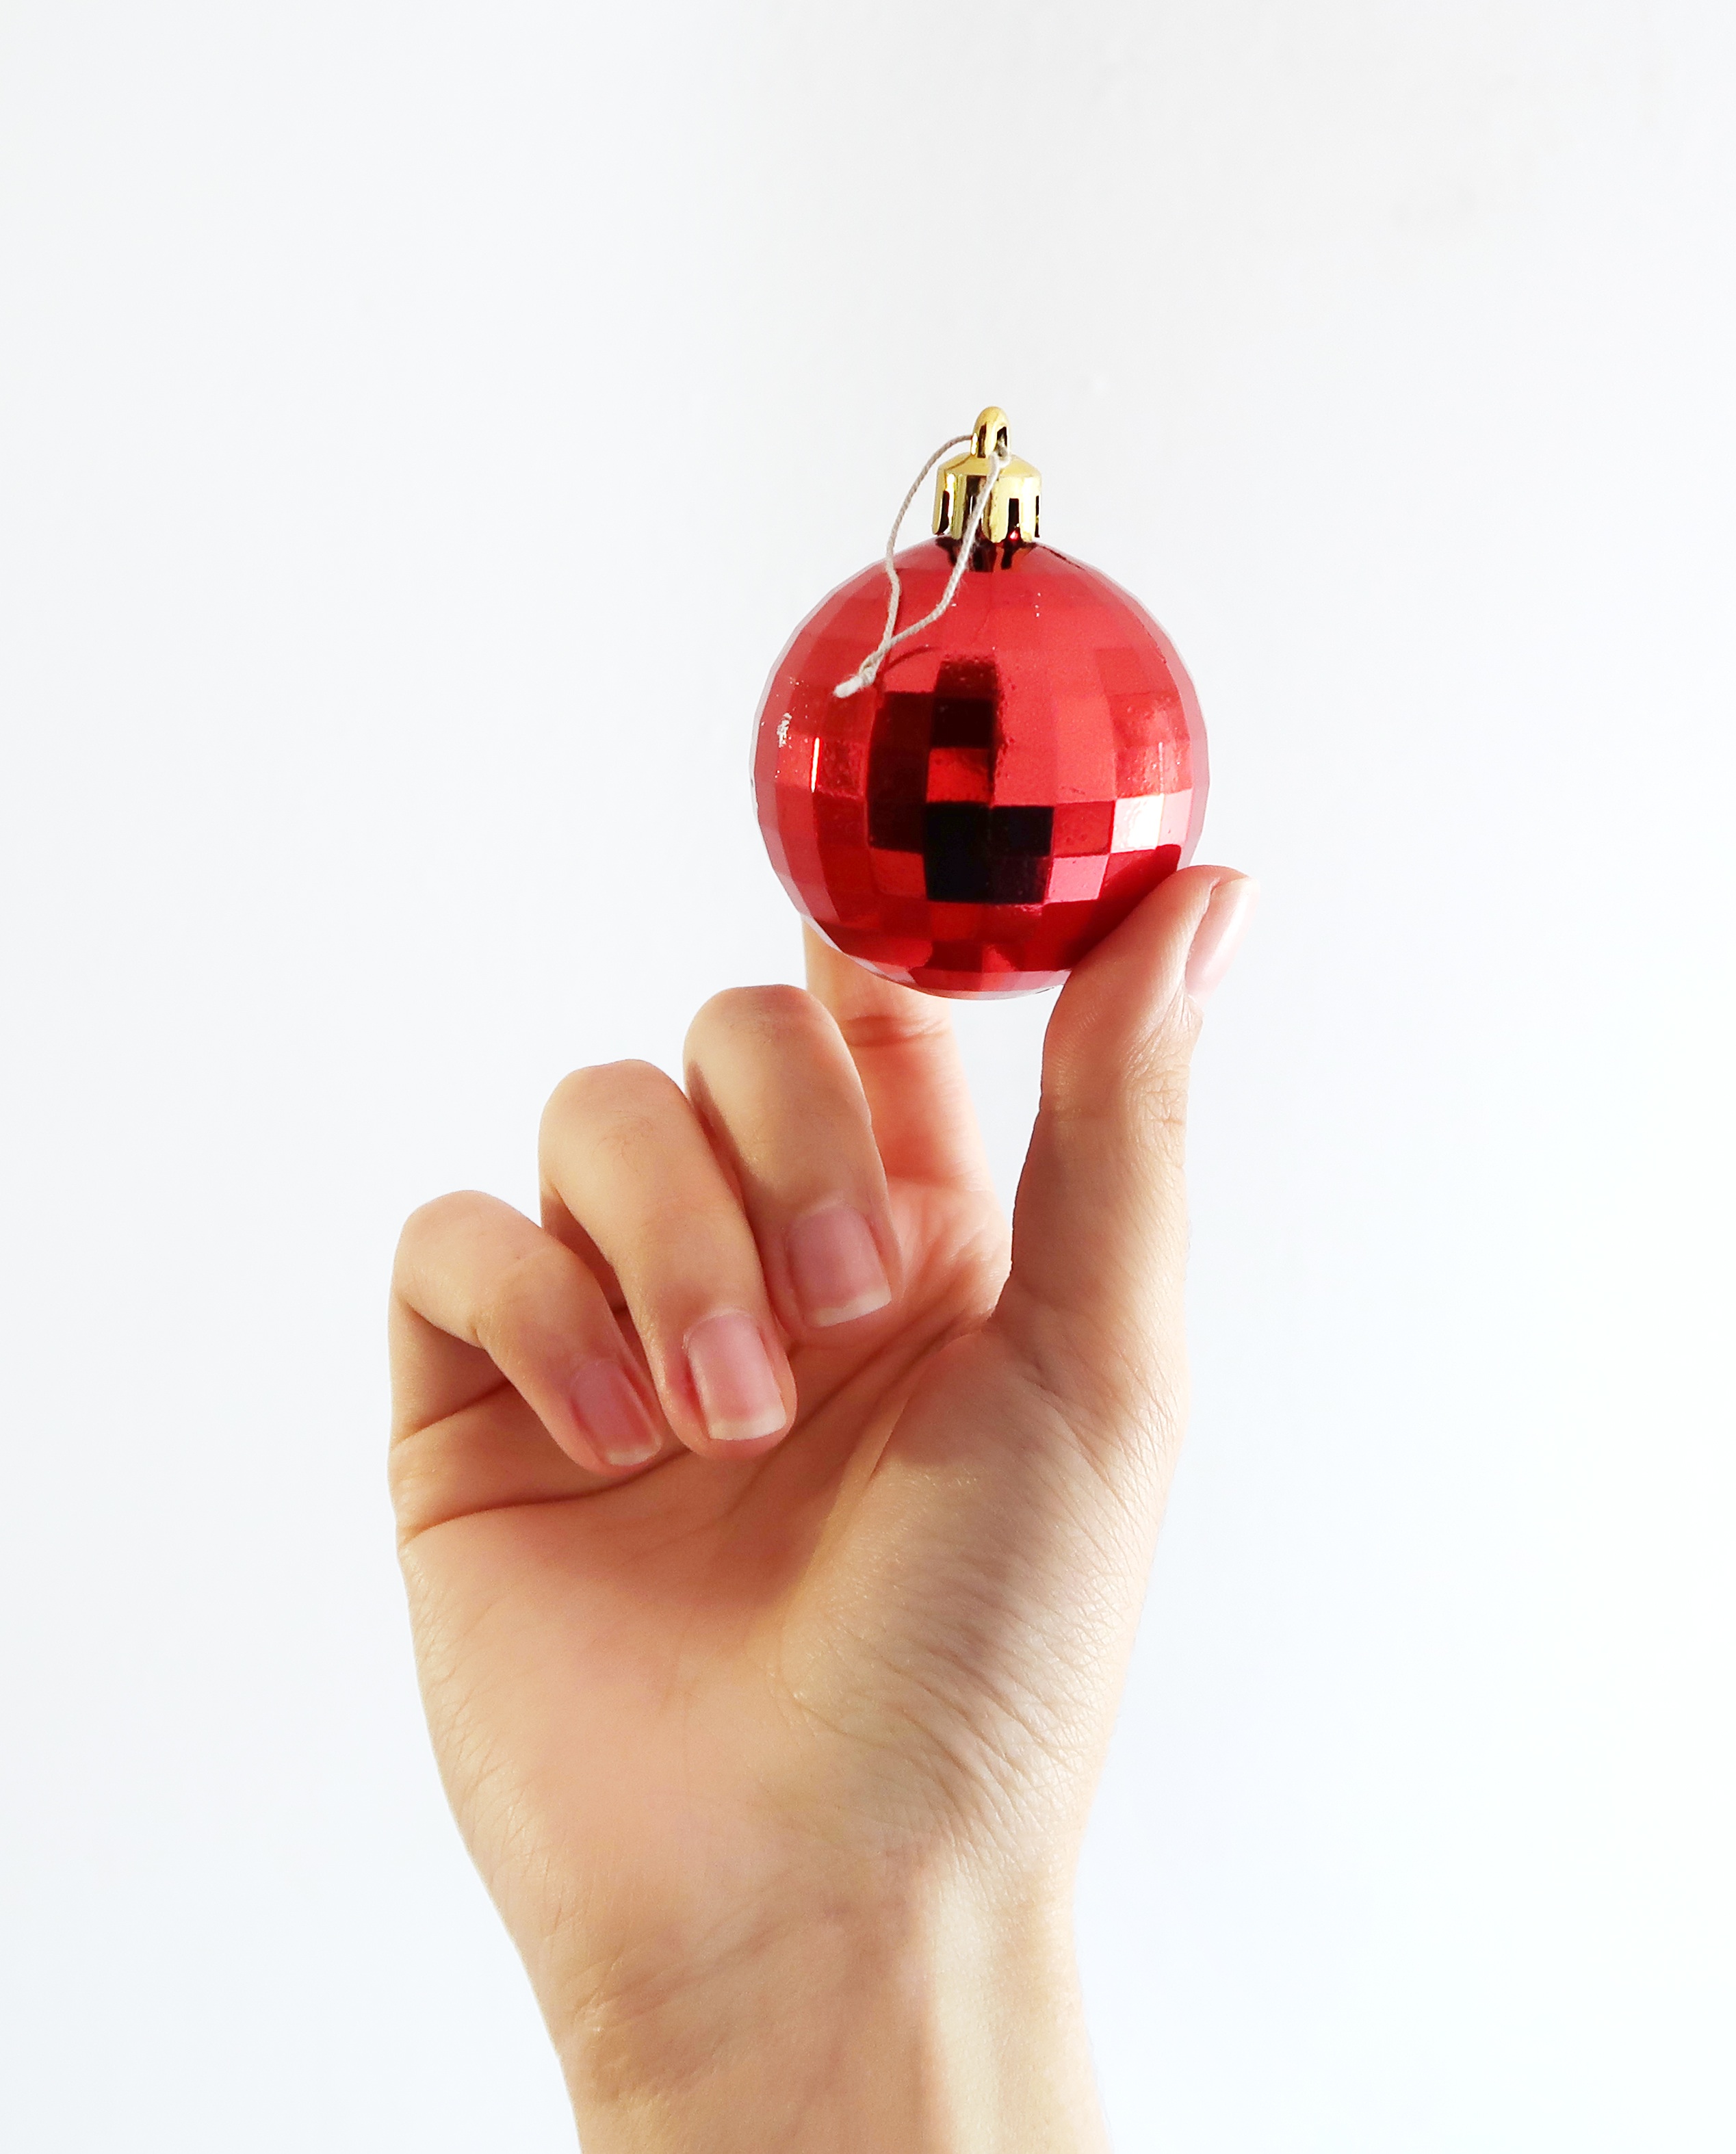
hand, finger, food, red, produce